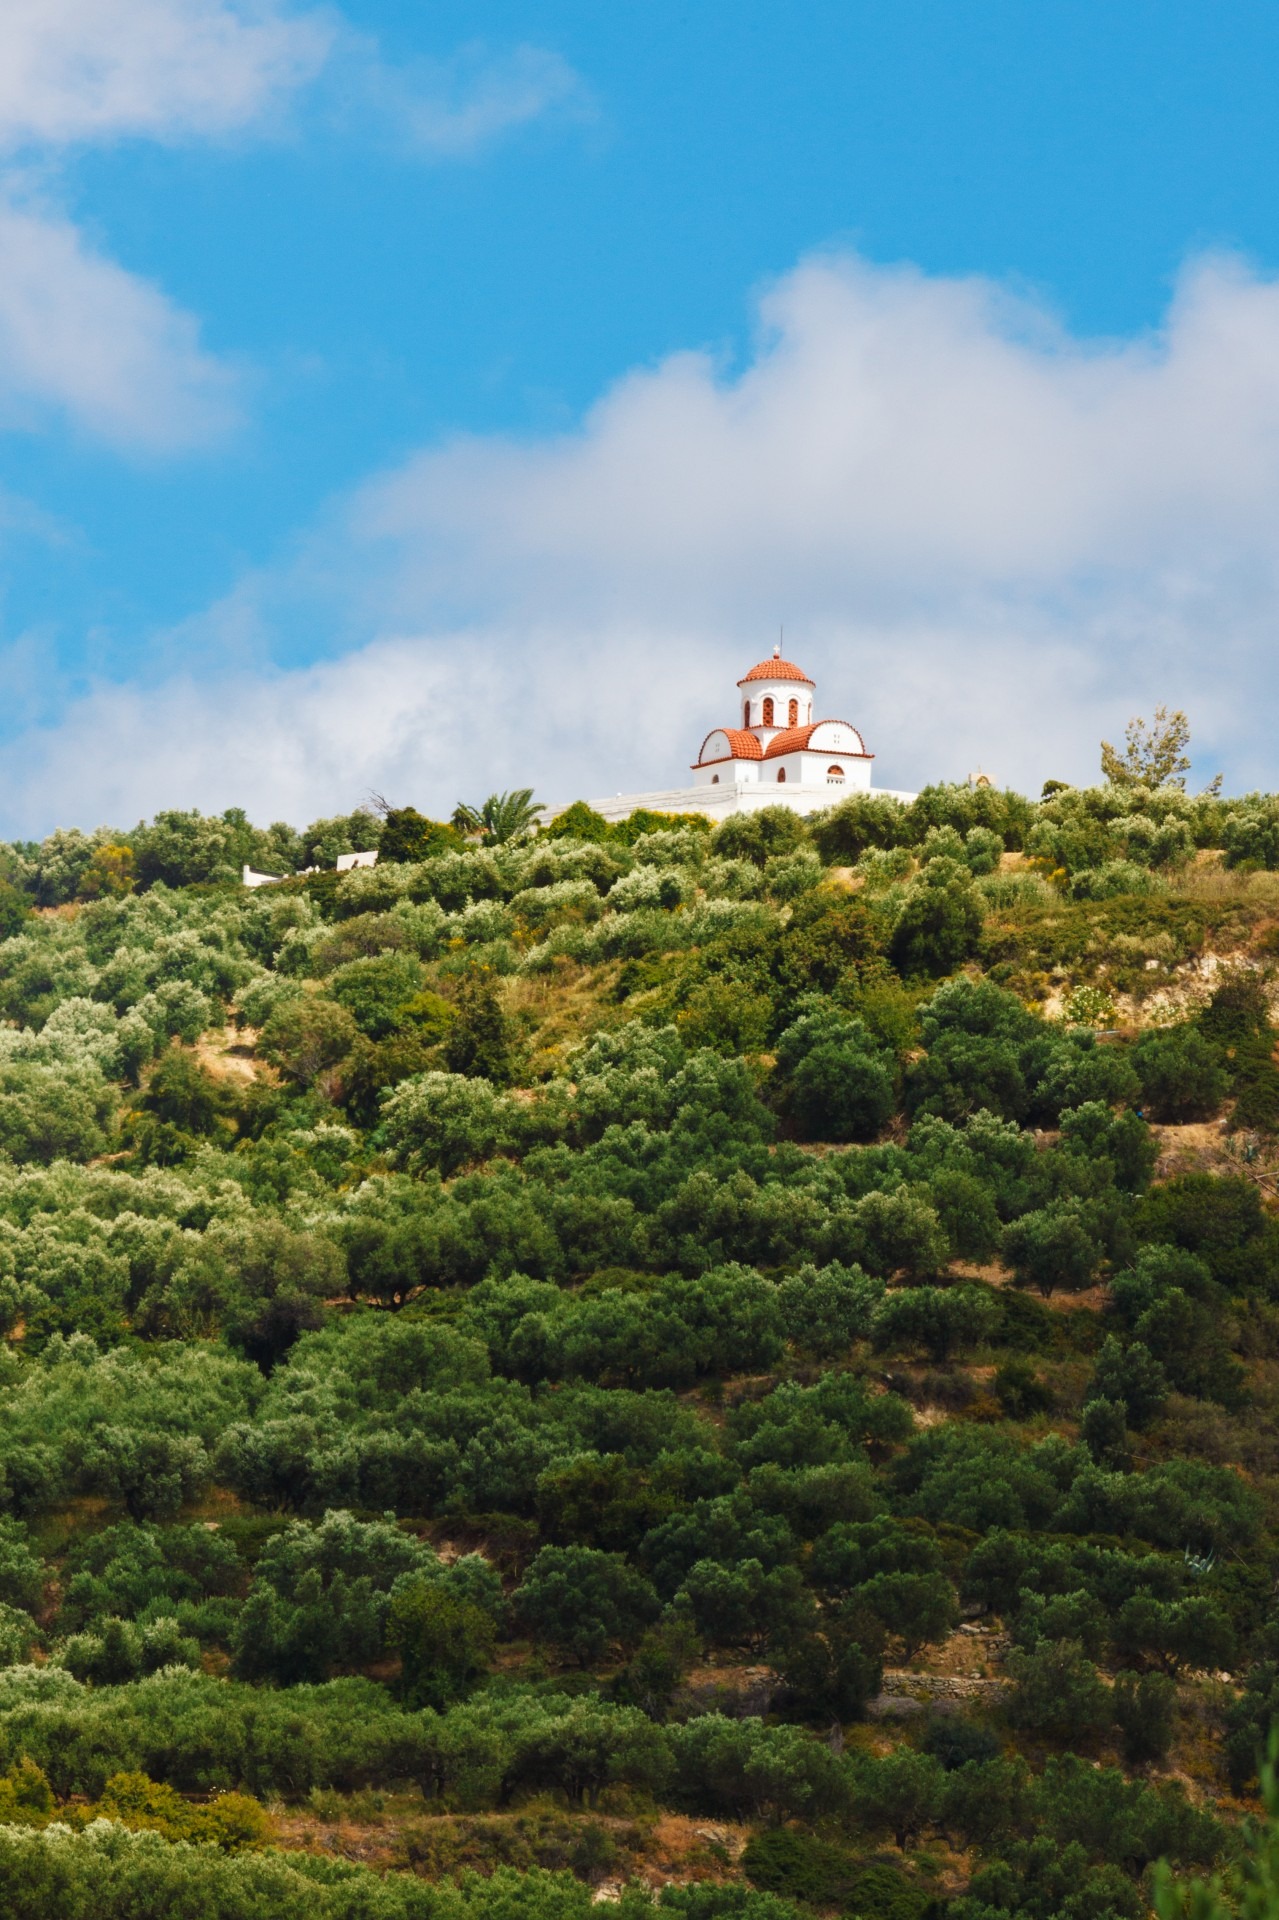
tree, nature, forest, mountain, cloud, architecture, sky, hill, flower, view, building, greek, mediterranean, tower, religion, landmark, church, chapel, mountains, greece, culture, orthodox, habitat, top, traditional, ecosystem, rural area, natural environment, woody plant